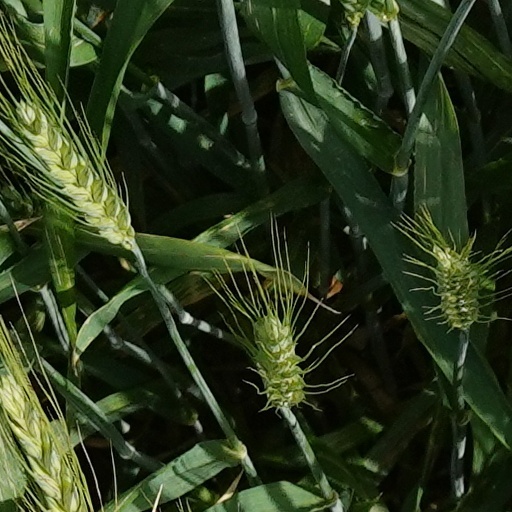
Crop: wheat